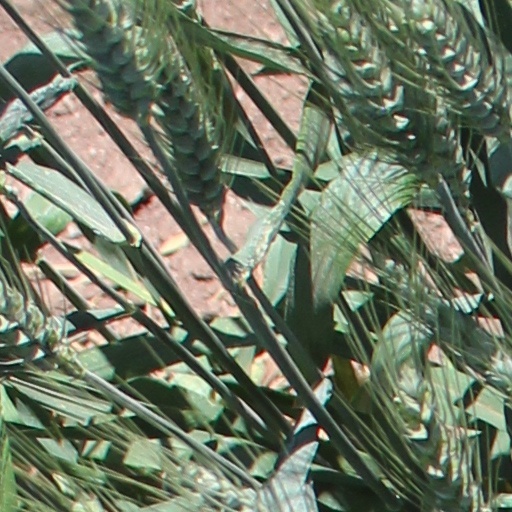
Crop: wheat